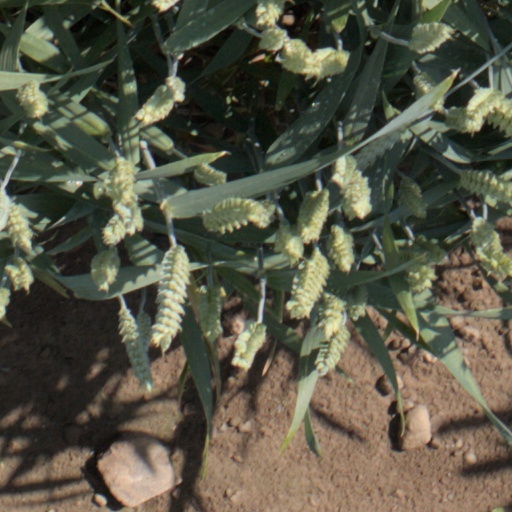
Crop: wheat